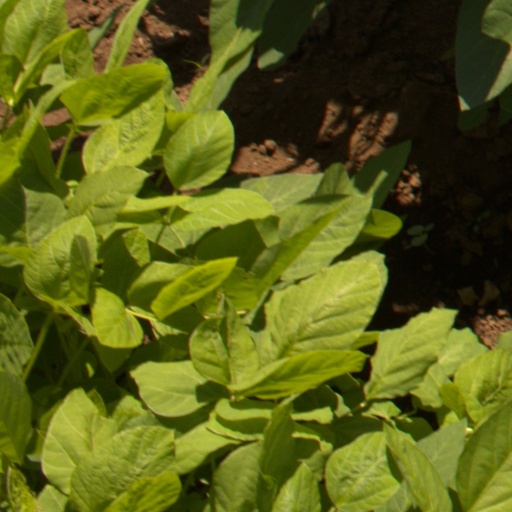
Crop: soybean